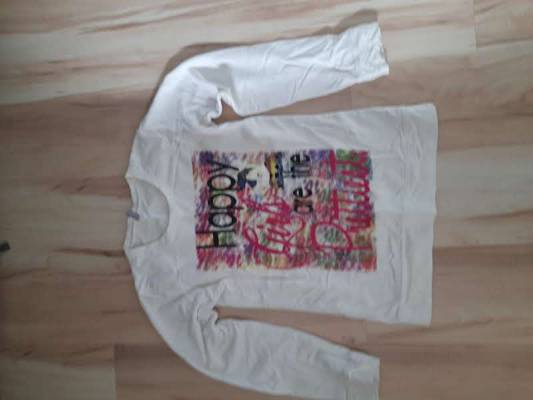
Waste category: clothes